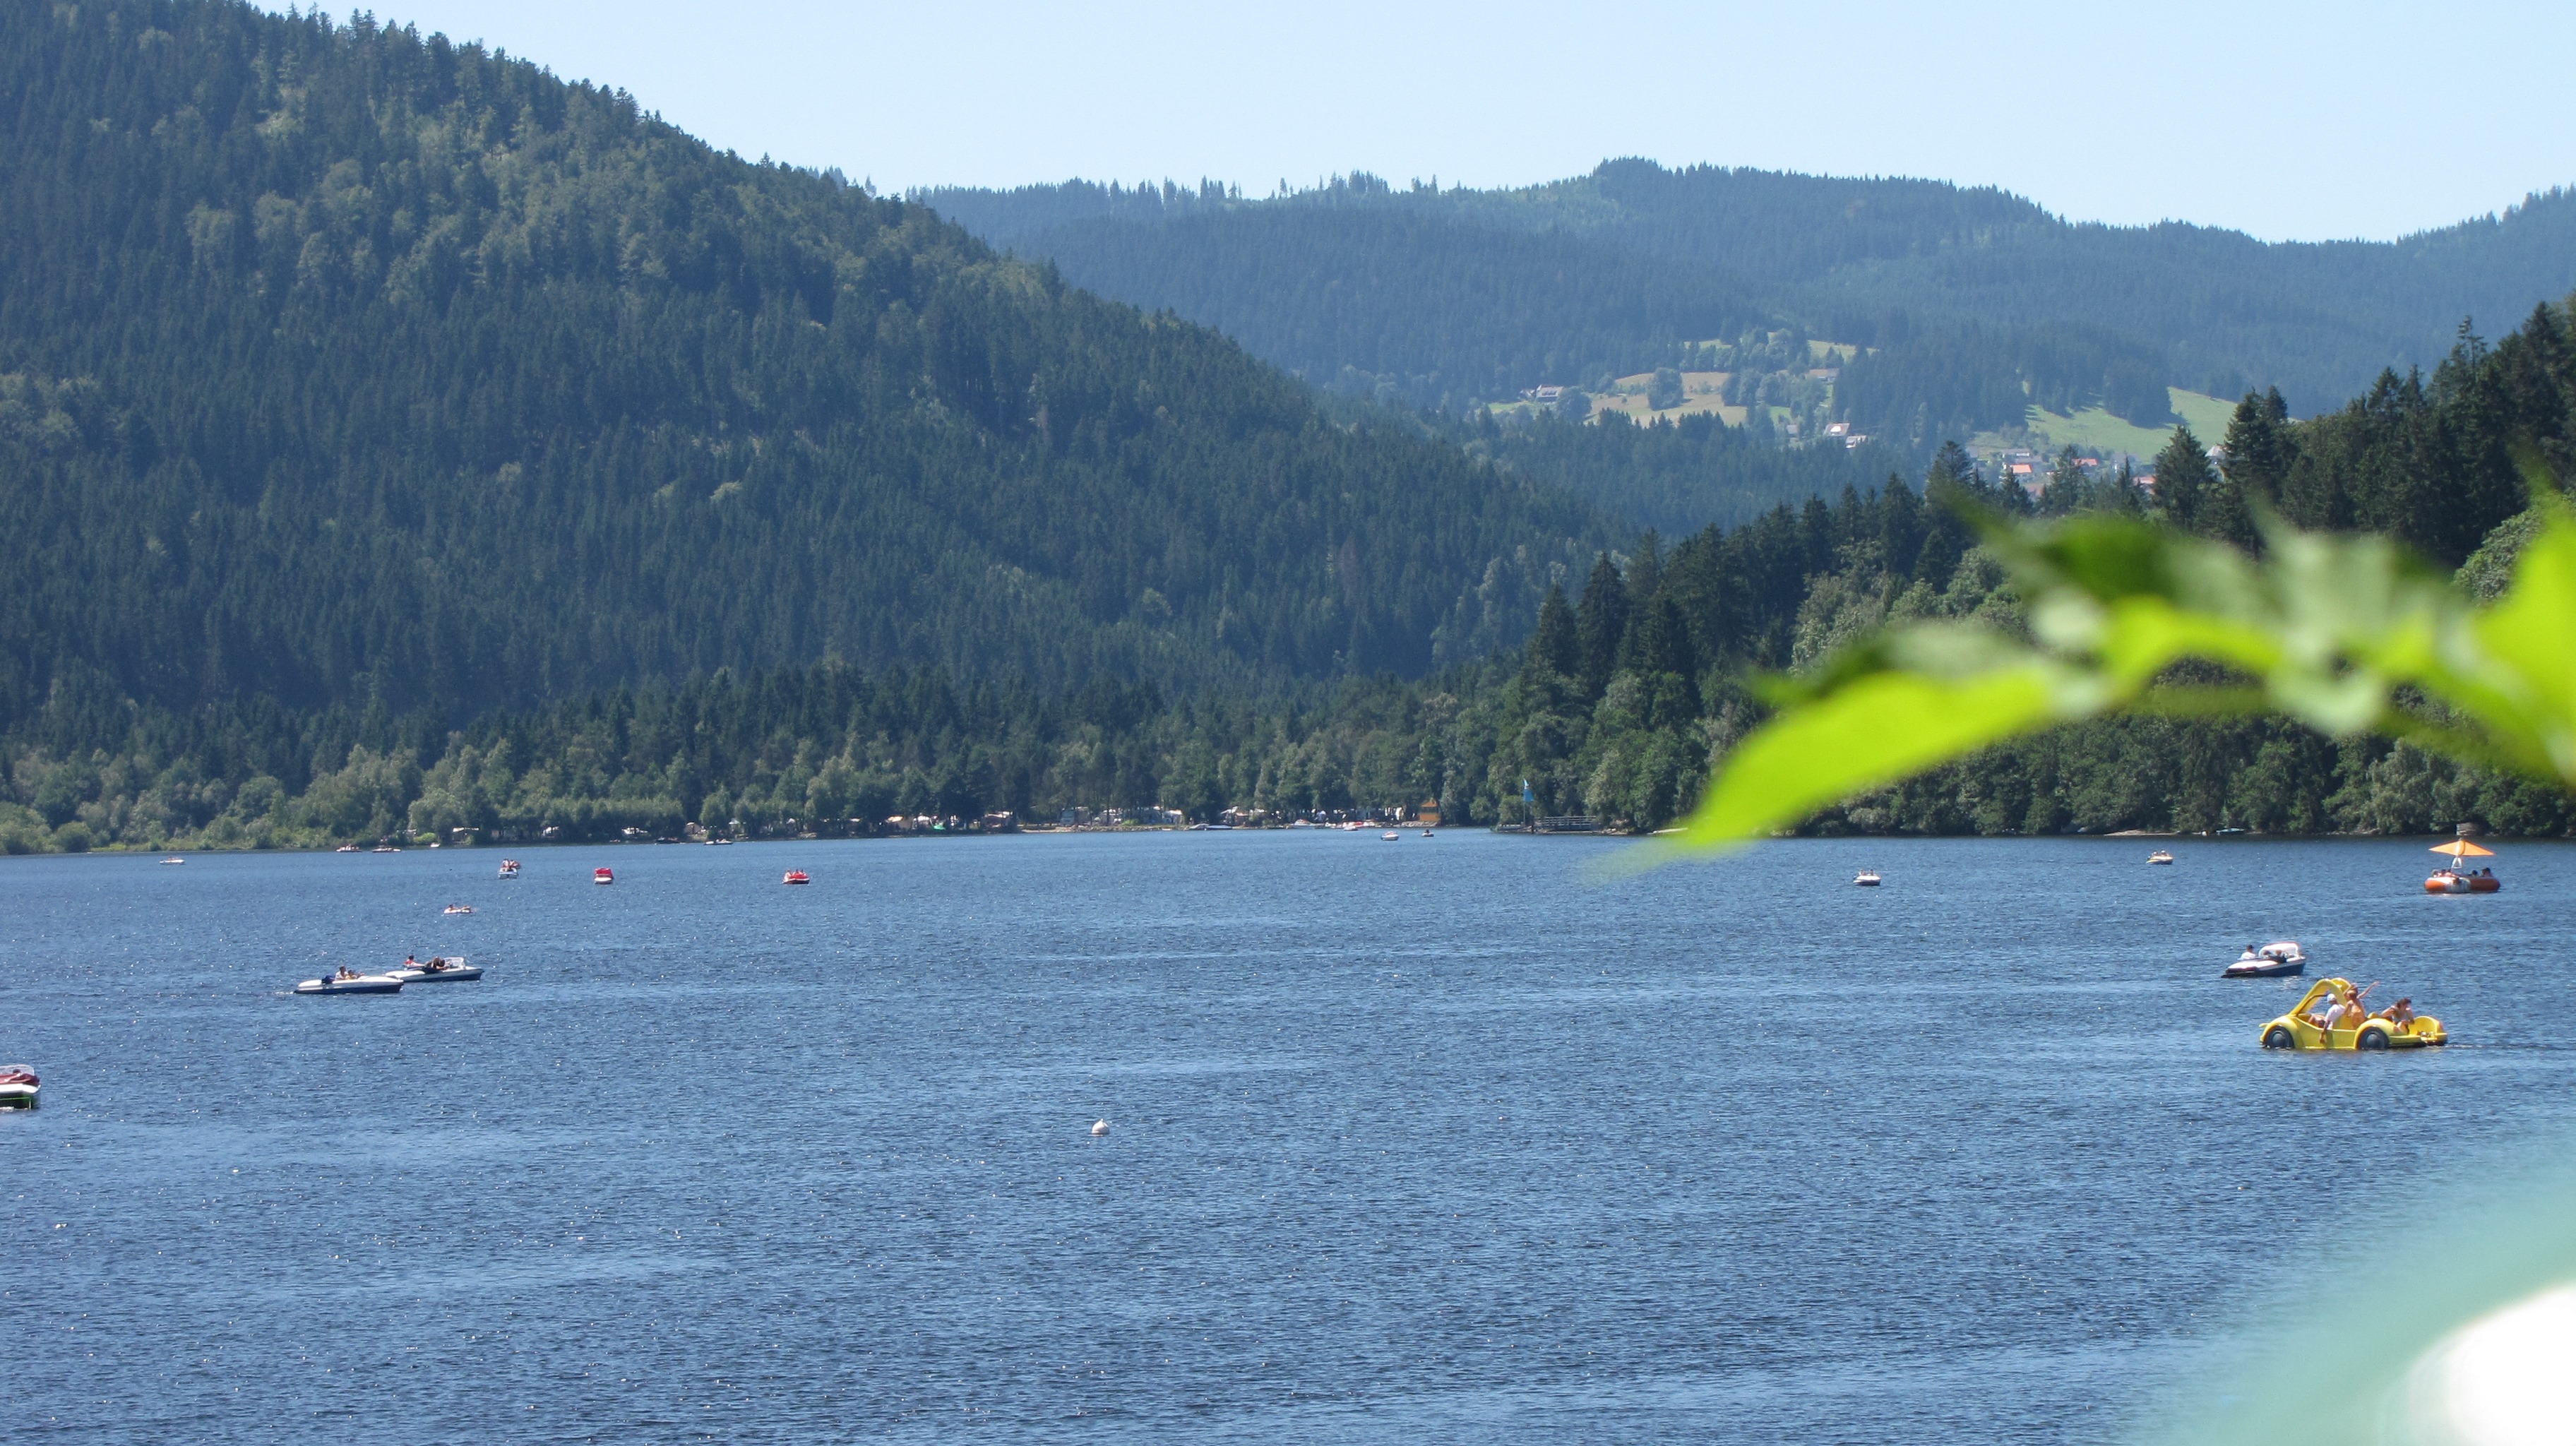
sea, water, forest, mountain, boat, lake, river, paddle, vehicle, bay, blue, reservoir, extreme sport, body of water, sports, boating, black forest, titisee, water sport